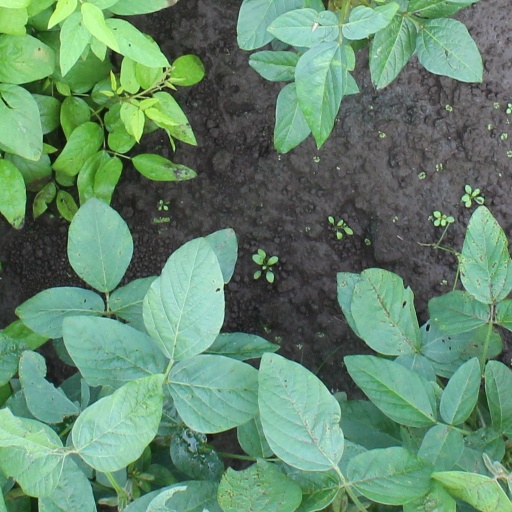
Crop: soybean